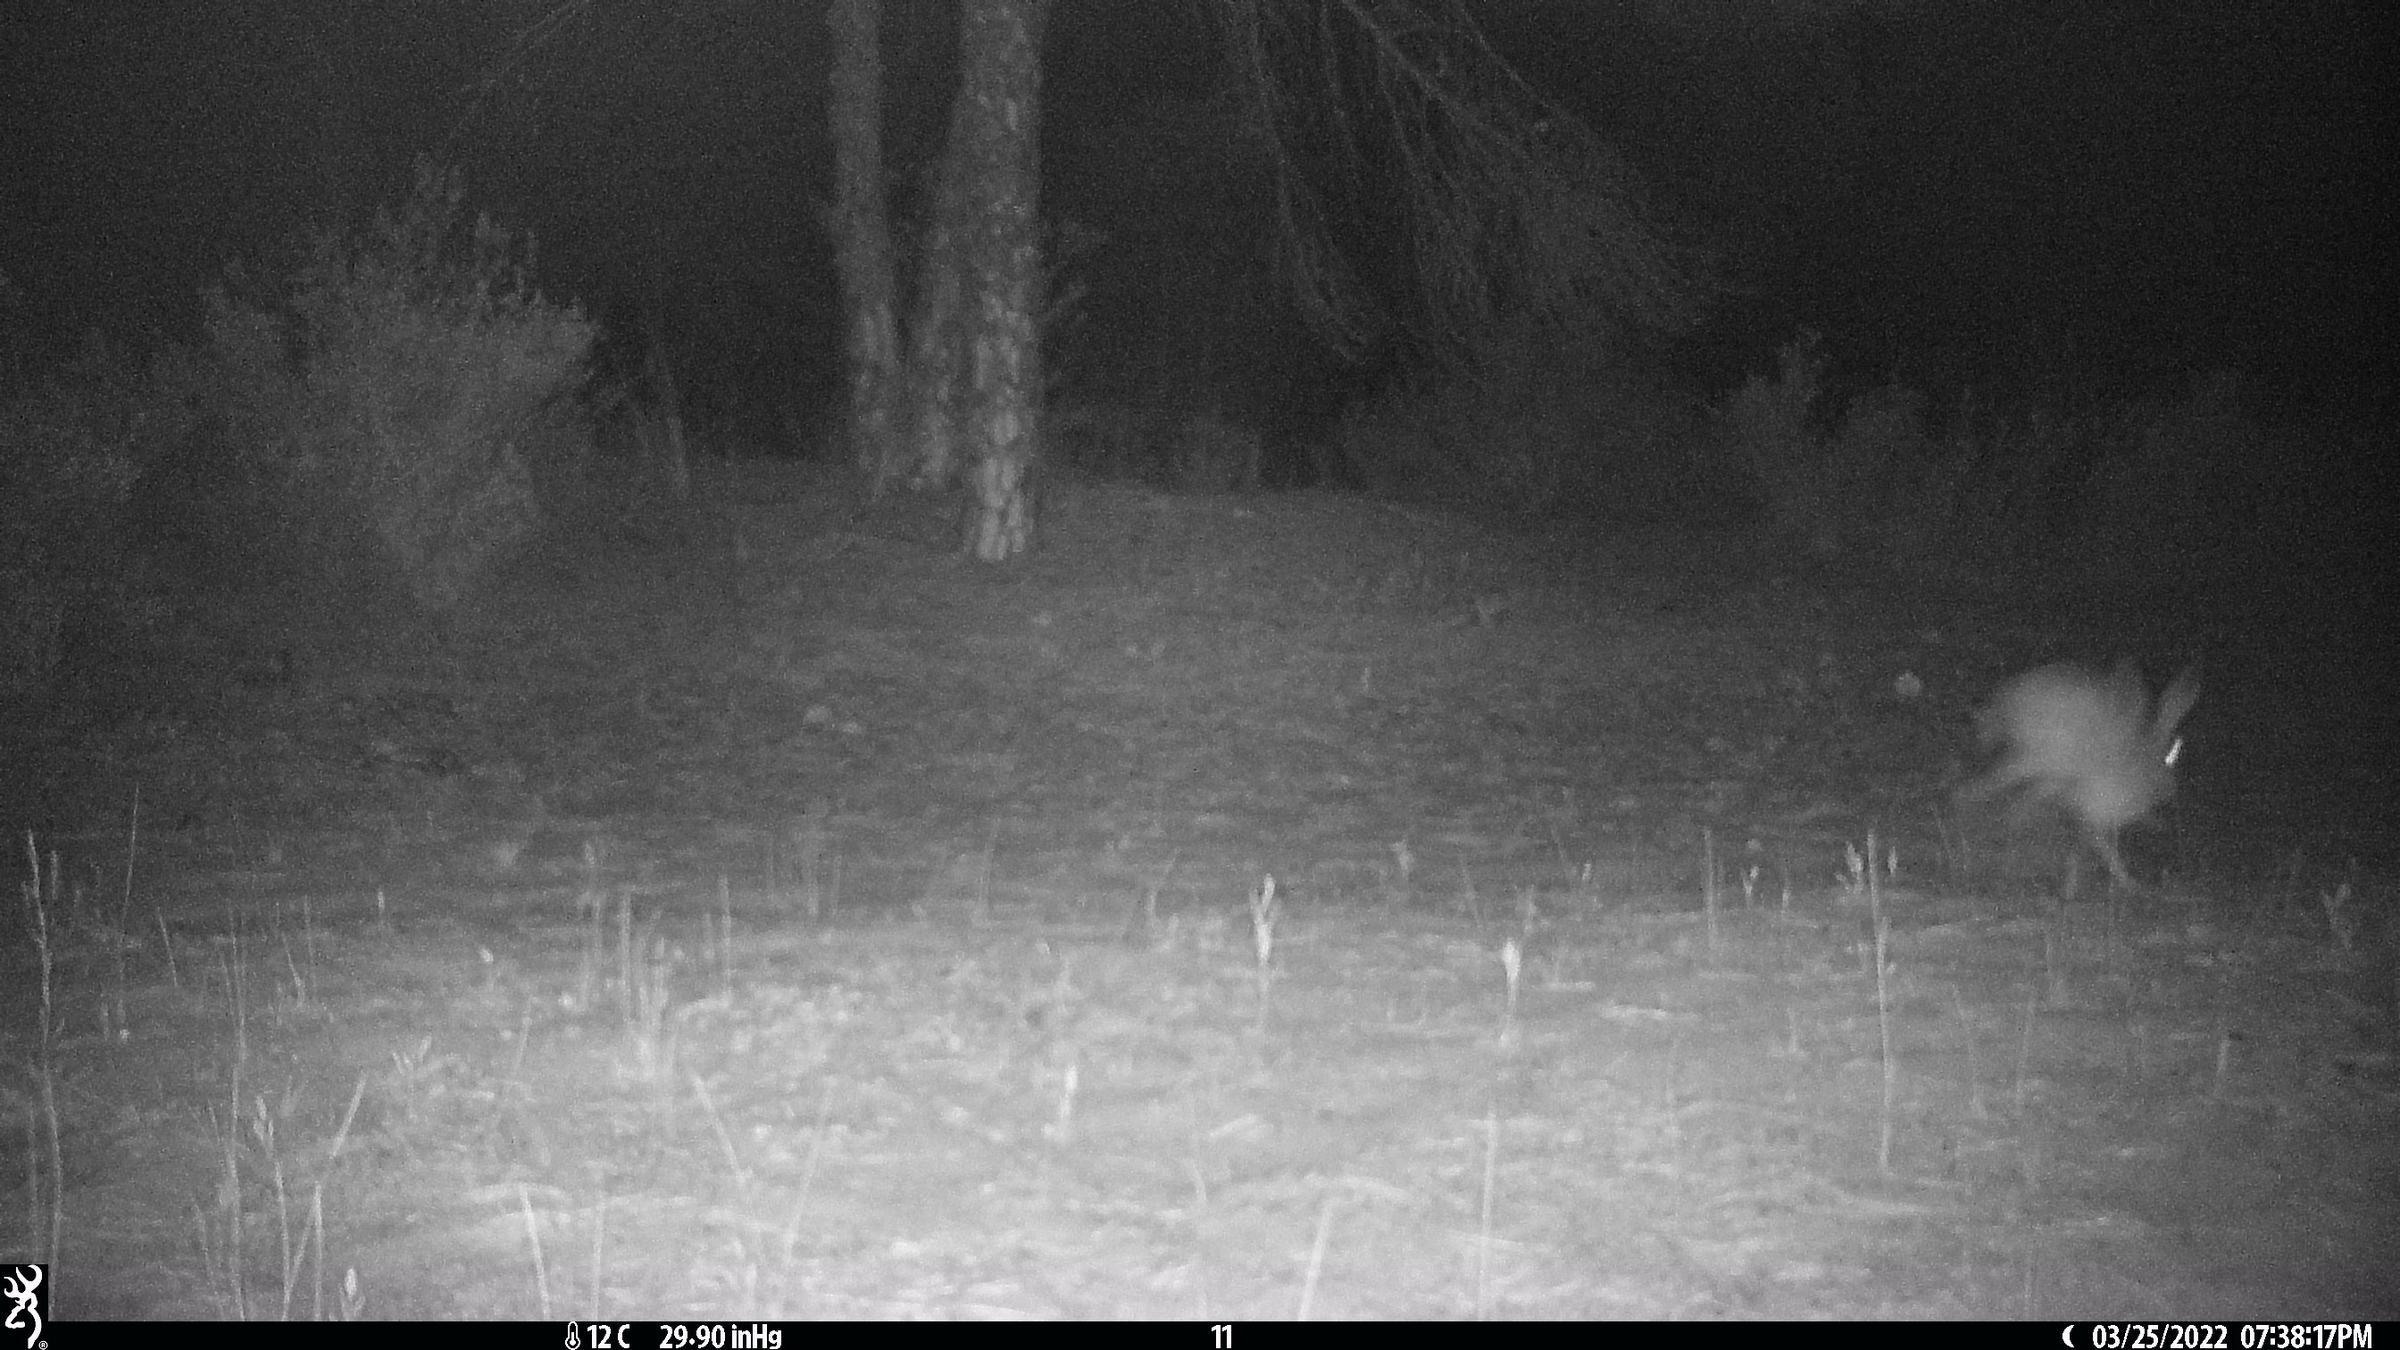
Species: Lepus granatensis